Lion Rock Spirit

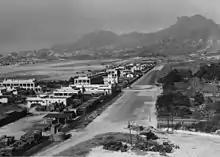
Kwun Tong Road below the Lion Rock in 1945

Lion Rock Spirit, also known as the Spirit of Hong Kong, is a term describing a "can-do" attitude observed in Hong Kong people and their collective determination to improve their lives in the face of difficulties. It has been compared to the "Blitz spirit" and the "American Dream".